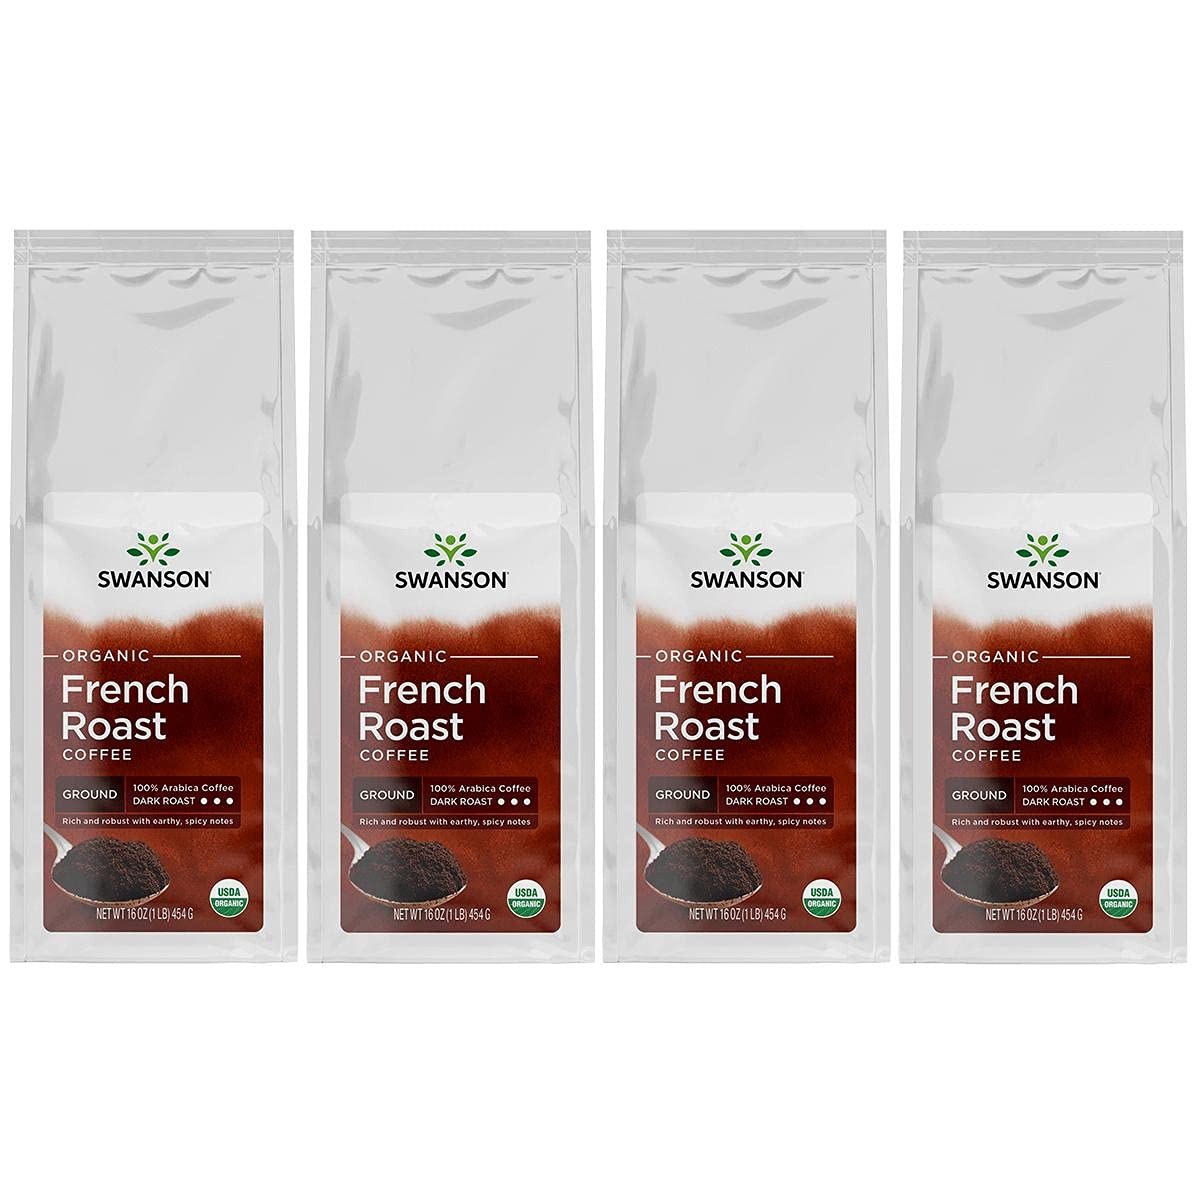
Item Name: Swanson French Roast Fine Ground Organic Coffee - Dark 16 Ounce (1 lb) (454 g) Pkg (4 Pack)
Bullet Point 1: High quality 100% Arabica coffee
Bullet Point 2: One pound of dark roast coffee
Bullet Point 3: Certified organic
Bullet Point 4: Vegetarian, Organic
Bullet Point 5: Per GMP guidelines set forth by the FDA, most products are formulated for 24 months from the date of manufacture. Liquids and probiotics are formulated for 12 months.
Product Description: To make the finest cup of coffee, the beans need to be controlled from crop to cup. Swanson Certified Organic Coffee brings you the best, most highly controlled and quality-assured beans in every bag. We work with one of the most respected purveyors of gourmet coffee in the U.S. to produce these remarkably rich roasts. The process begins with selecting the finest certified organic arabica beans from around the world. These beans are then roasted using proprietary precision methods to elicit the greatest flavor profile possible. Finally, the freshly roasted beans are quickly packed in fresh-lock bags to guarantee an eye-opening experience that can't be beat.
Value: 64.0
Unit: Fl Oz

Price: 20.99